Saint-Riquier-en-Rivière

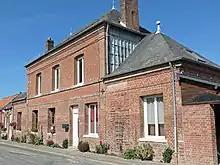
SAINT RIQUIER EN RIVIERE

Saint-Riquier-en-Rivière is a commune in the Seine-Maritime department in the Normandy region in northern France.